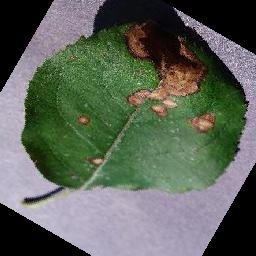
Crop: apple
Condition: black_rot